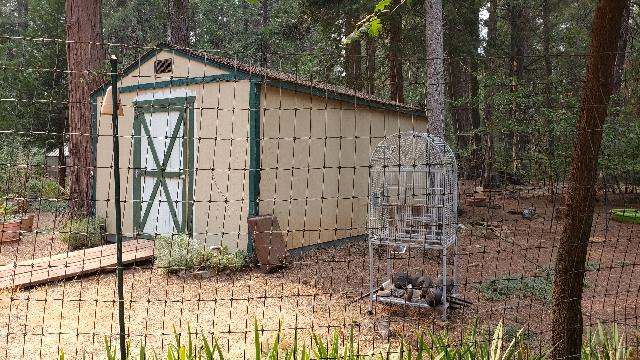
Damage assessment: no_damage